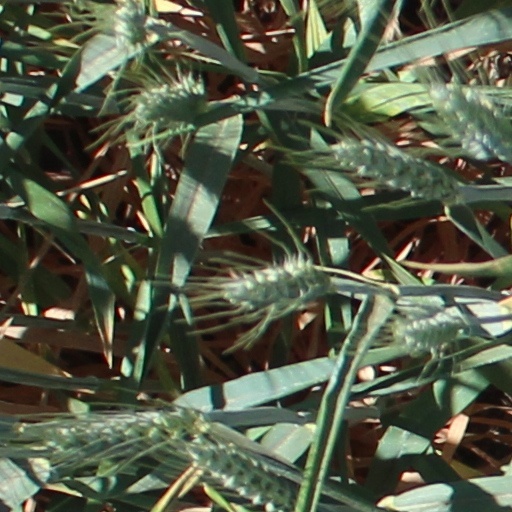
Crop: wheat